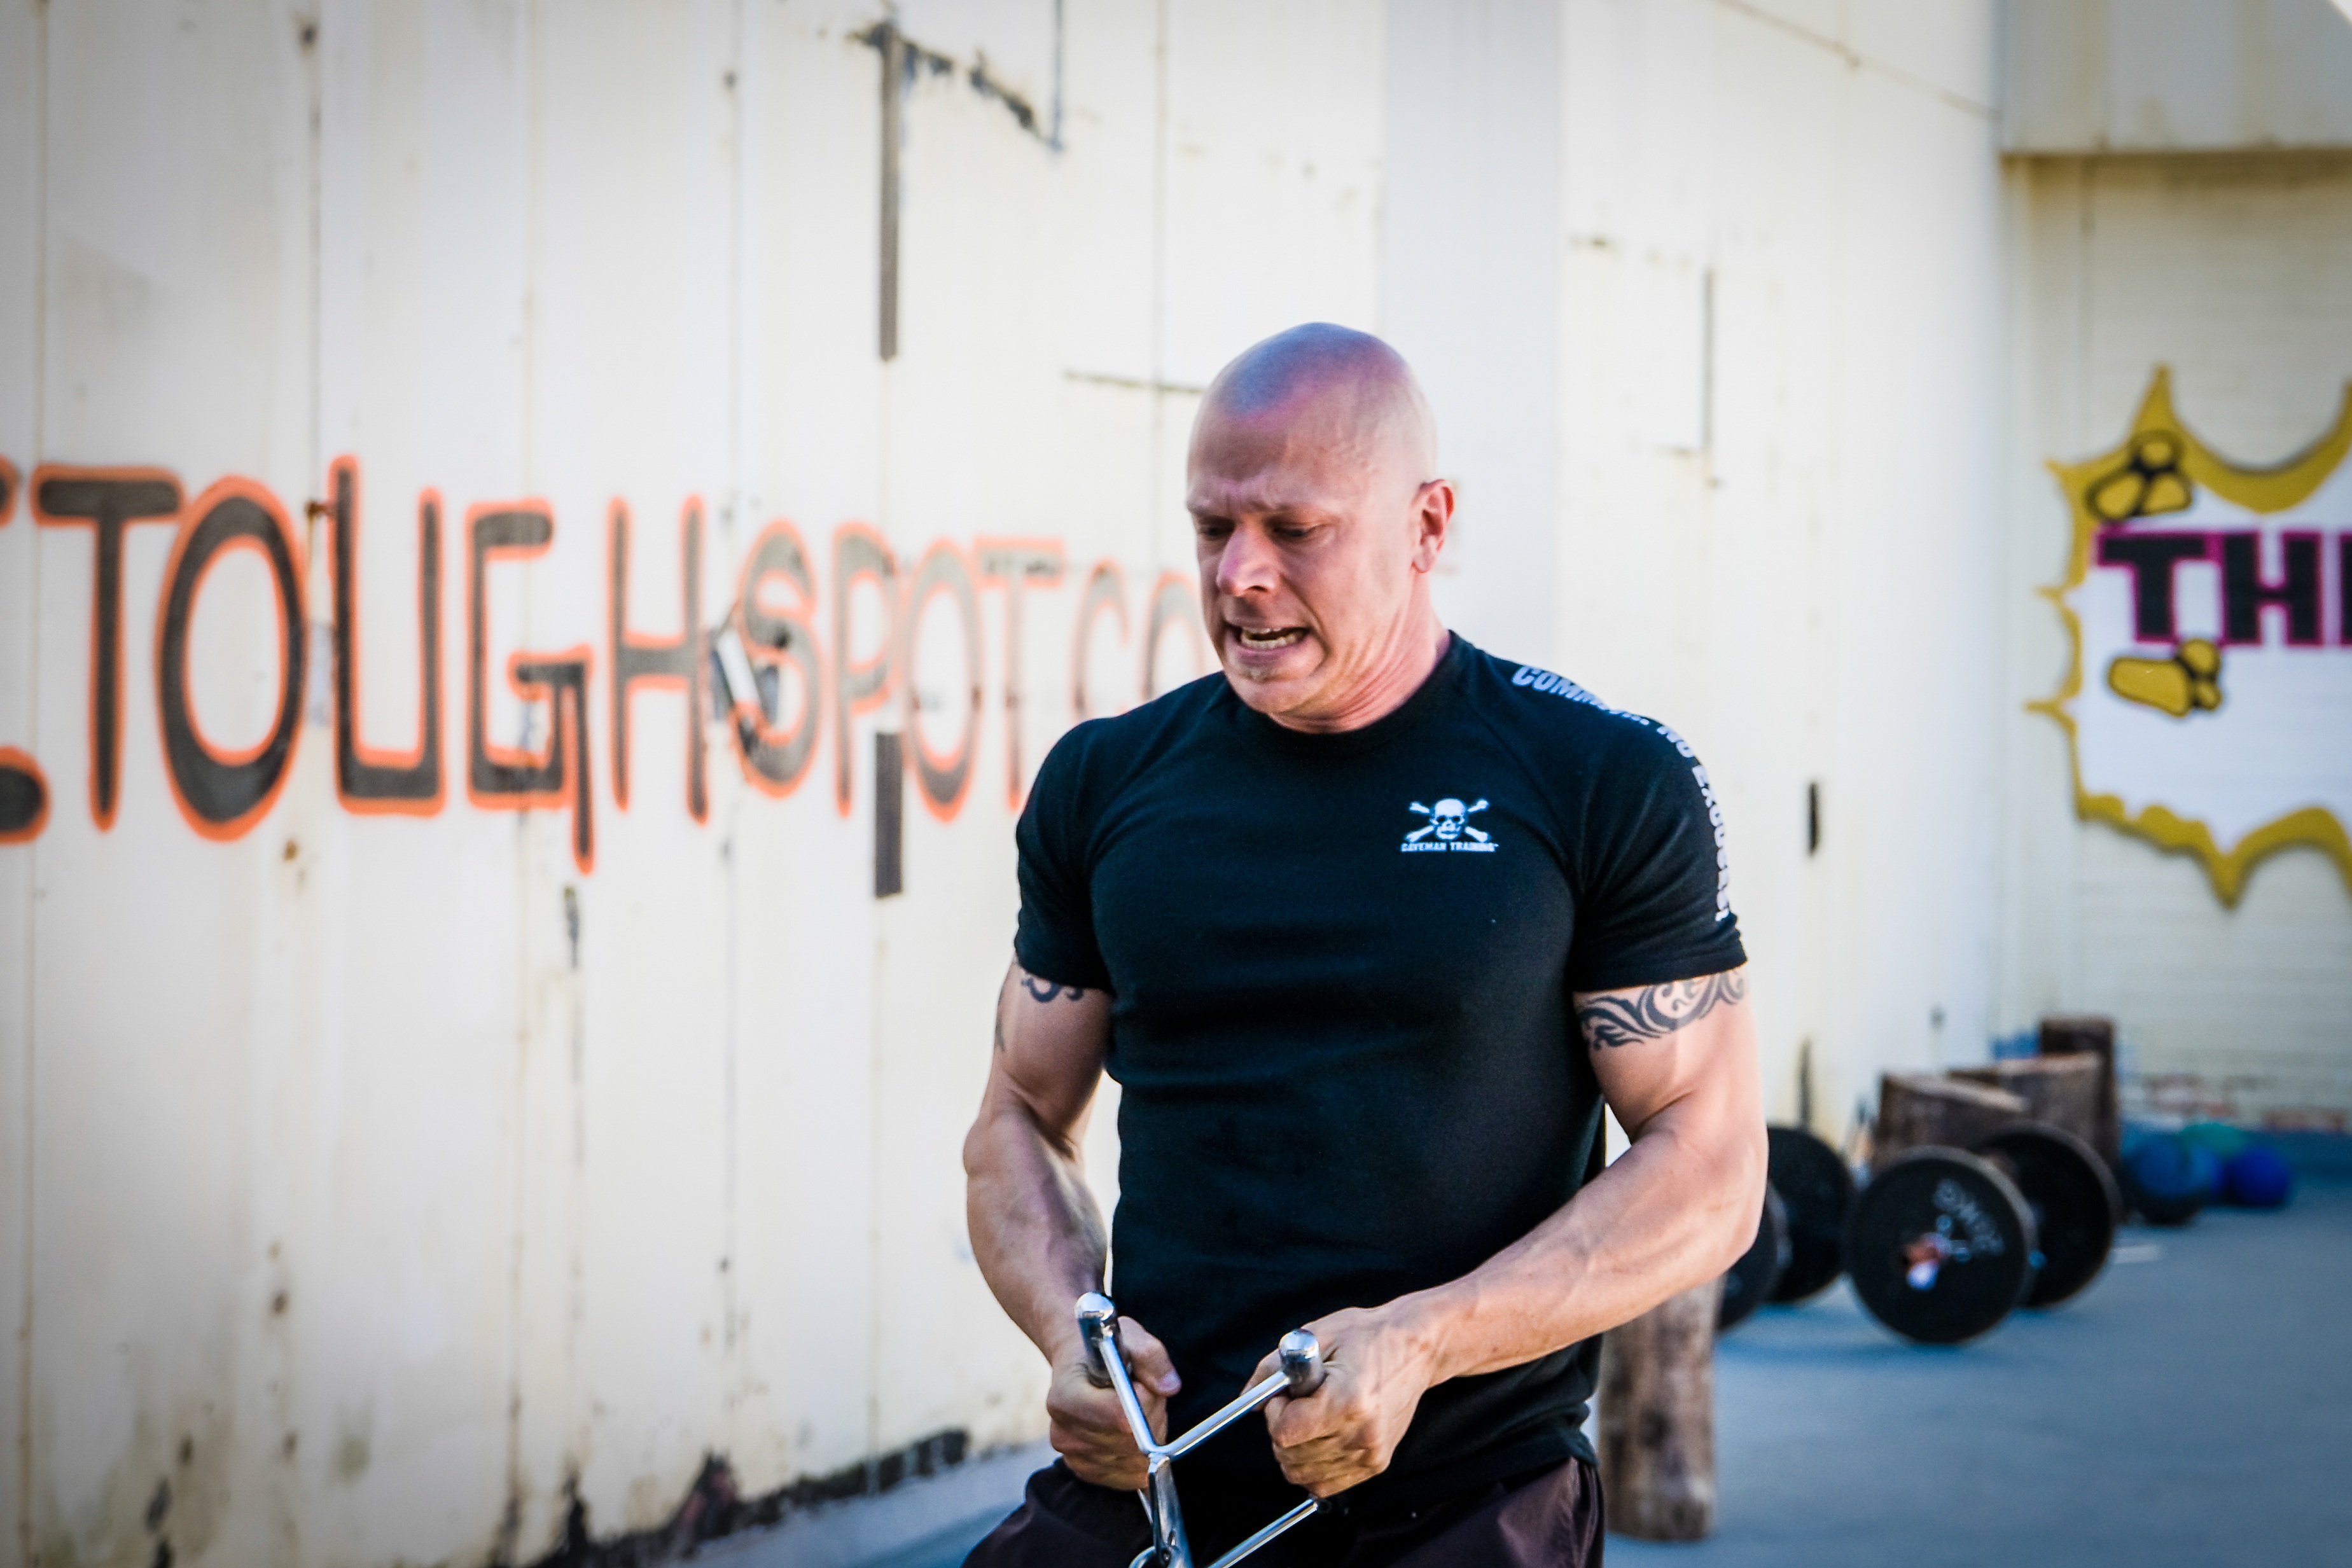
man, person, male, gym, sled, pulling, crossfit, sweating, strongman, physical fitness, cavemantraining, taco fleur, sled pull, pulling sled, pulling weight, running backwards, hardcore